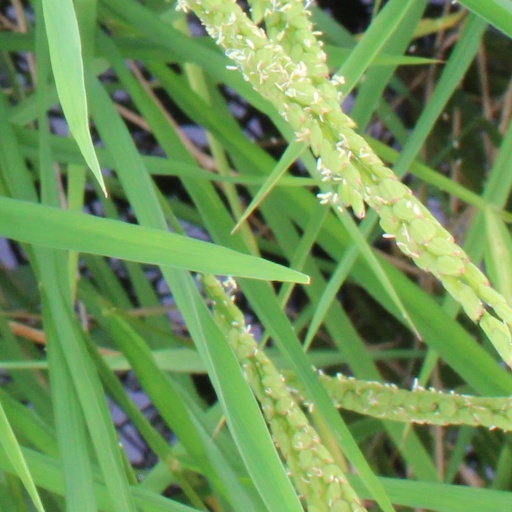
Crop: rice